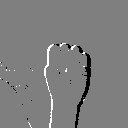
ASL letter: m